Waqf

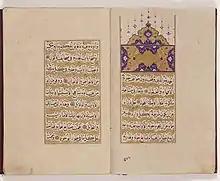
Endowment Charter (Waqfiyya) of Hürrem Sultan. The deed mentioned the buildings known from later sources as the Haseki Hürrem Sultan Mosque, Madrasa and Imaret (soup-kitchen), and contain a detailed explanation as to how expenditures will be made to take care of the endowment's operations, such as the care and cleaning of the buildings, the salaries of the people who worked in them, and so forth. AD 1556–1557 (AH 964). Museum of Turkish and Islamic Arts

The practices attributed to Muhammad have promoted the institution of waqf from the earliest part of Islamic history.